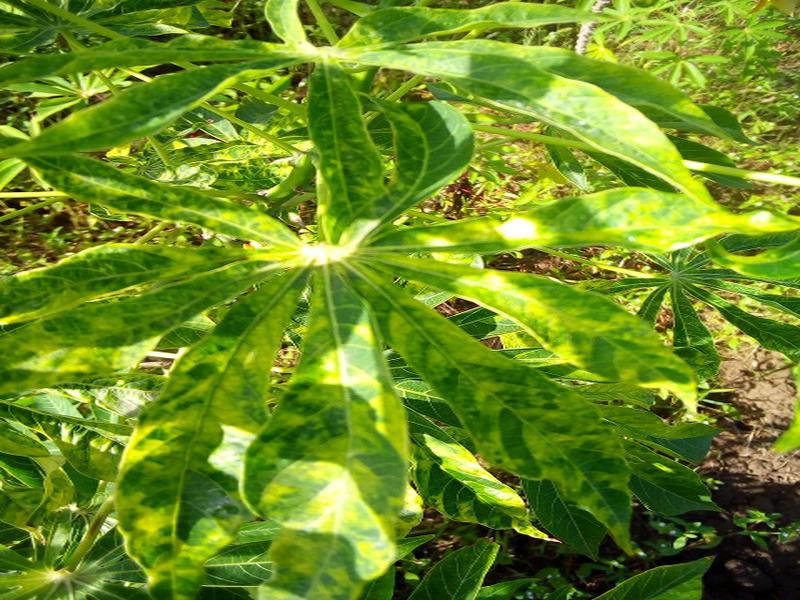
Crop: cassava
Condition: mosaic_disease